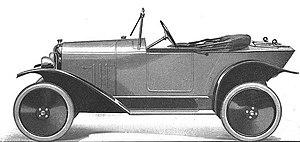
Tout premier modele de 5HP avec capot 3 fentes
La Citroën Type C, plus connue sous l’appellation « Citroën 5HP » ou « Citroën 5CV », est le second modèle d'automobile conçu et commercialisé par André Citroën, entre 1922 et 1926. Elle arrive après la 10HP « Type A » qui est remplacée par la 10HP « B2 ». Elles sont les premières voitures européennes fabriquées en grande série.